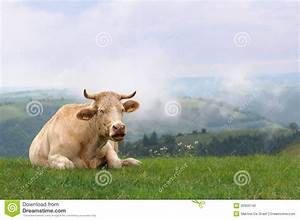
Label: mucca